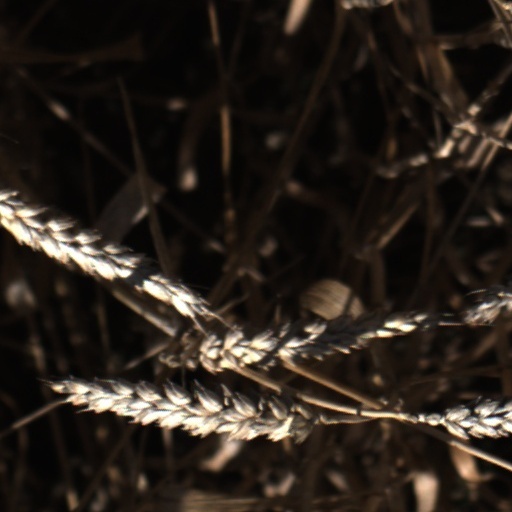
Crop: wheat